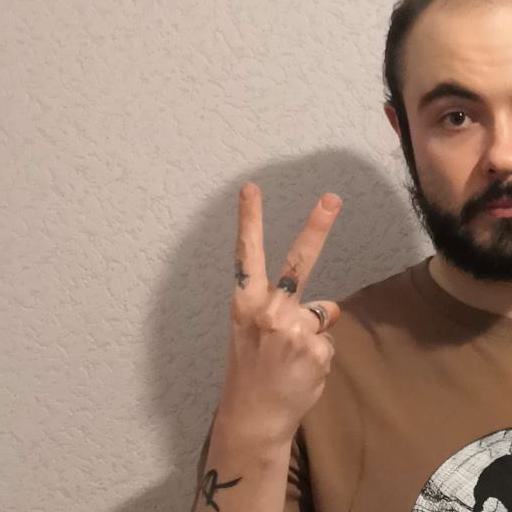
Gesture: peace_inverted